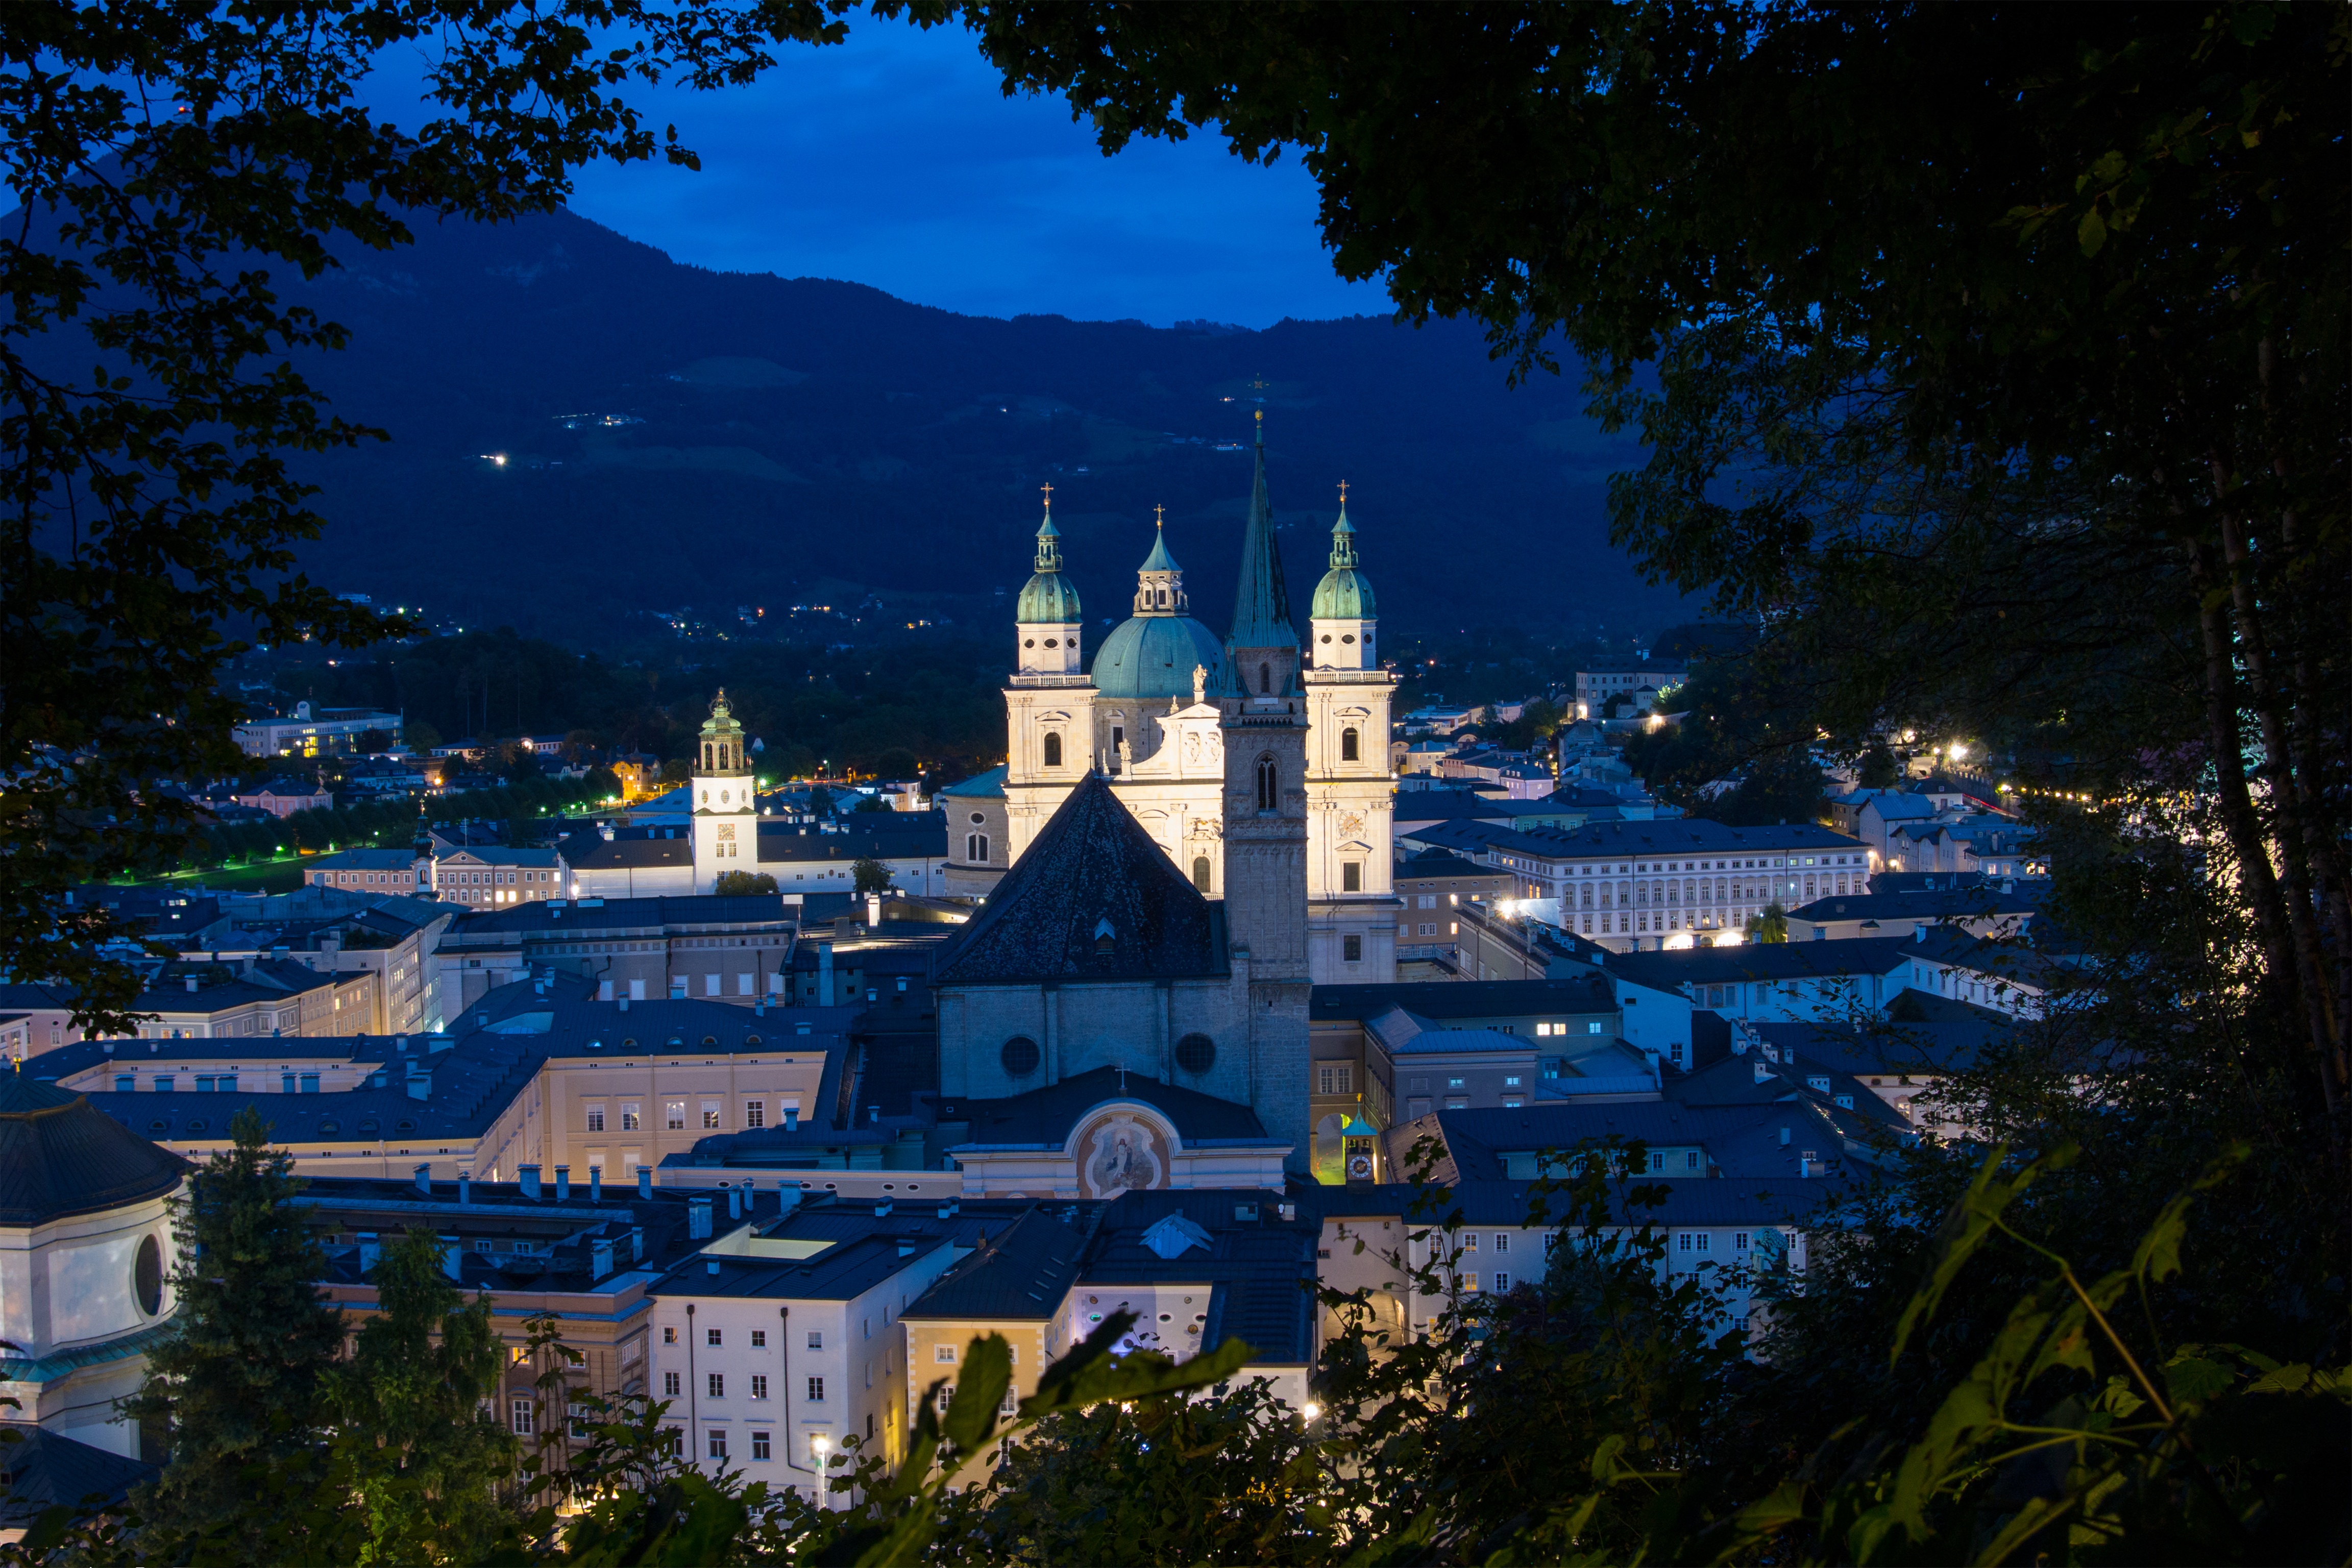
architecture, skyline, night, house, building, cityscape, downtown, dusk, evening, reflection, landmark, austria, old town, resort, dom, salzburg, night photograph, m nchberg, salzburg cathedral